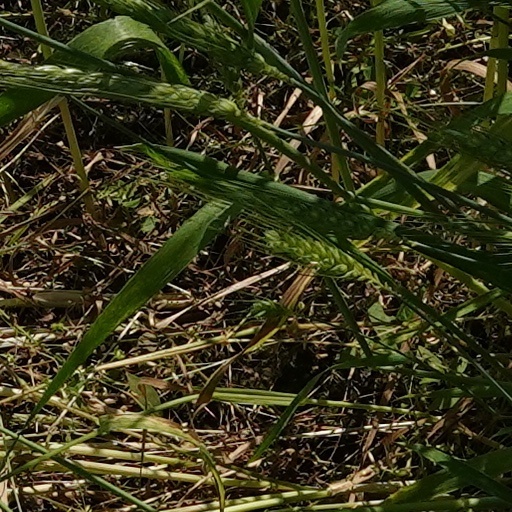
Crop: wheat